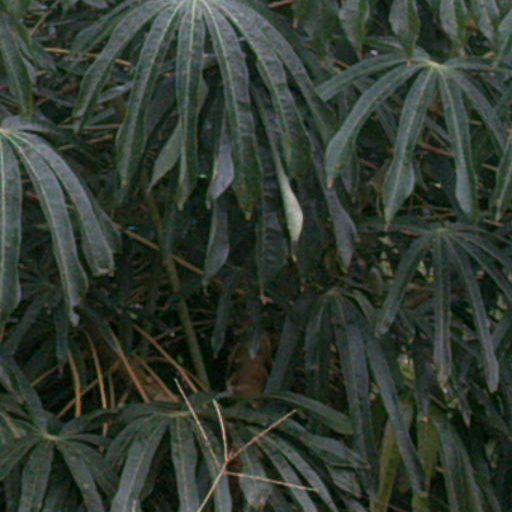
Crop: cassava